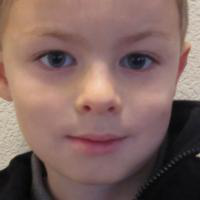
Age group: age 01-10